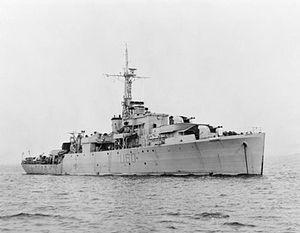
Le HMS Alacrity est un sloop britannique, de la classe Black Swan modifiée, qui participa aux opérations navales contre la Kriegsmarine pendant la Seconde Guerre mondiale.